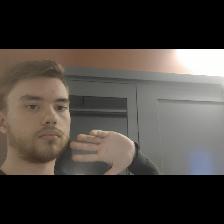
Label: Human